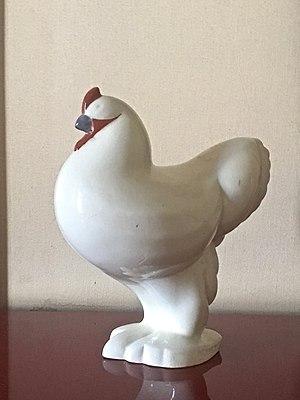
Poterie vernissée et peinte représentant un coq dodu et fier vendu en «produit dérivé» du spectacle Chantecler d'Edmond Rostand en 1910.
Georges Édouard Lemarchand, dit Dorival ou Georges Dorival, né le 26 décembre 1871 à Orival-lès-Elbeuf et mort en son domicile au 33 boulevard de Clichy dans le 9ᵉ arrondissement de Paris le 16 juillet 1939, est un comédien français d'origine normande, peintre et collectionneur d'œuvres d'art.